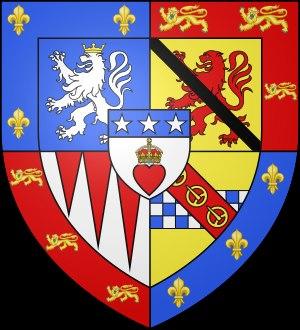
Le titre de comte de Dumbarton est un titre de noblesse écossais, faisant référence à la ville de Dumbarton située dans le West Dunbartonshire. Le titre a été créé à deux reprises dans la pairie d'Écosse puis du Royaume-Uni. En 2018, il est attribué au prince Henry, duc de Sussex à l'occasion de son mariage avec Meghan Markle.